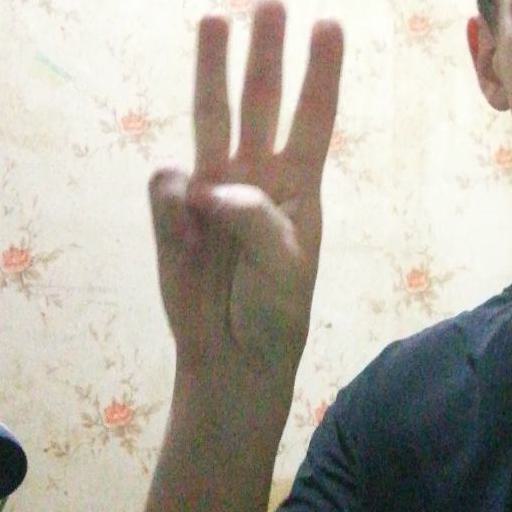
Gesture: three